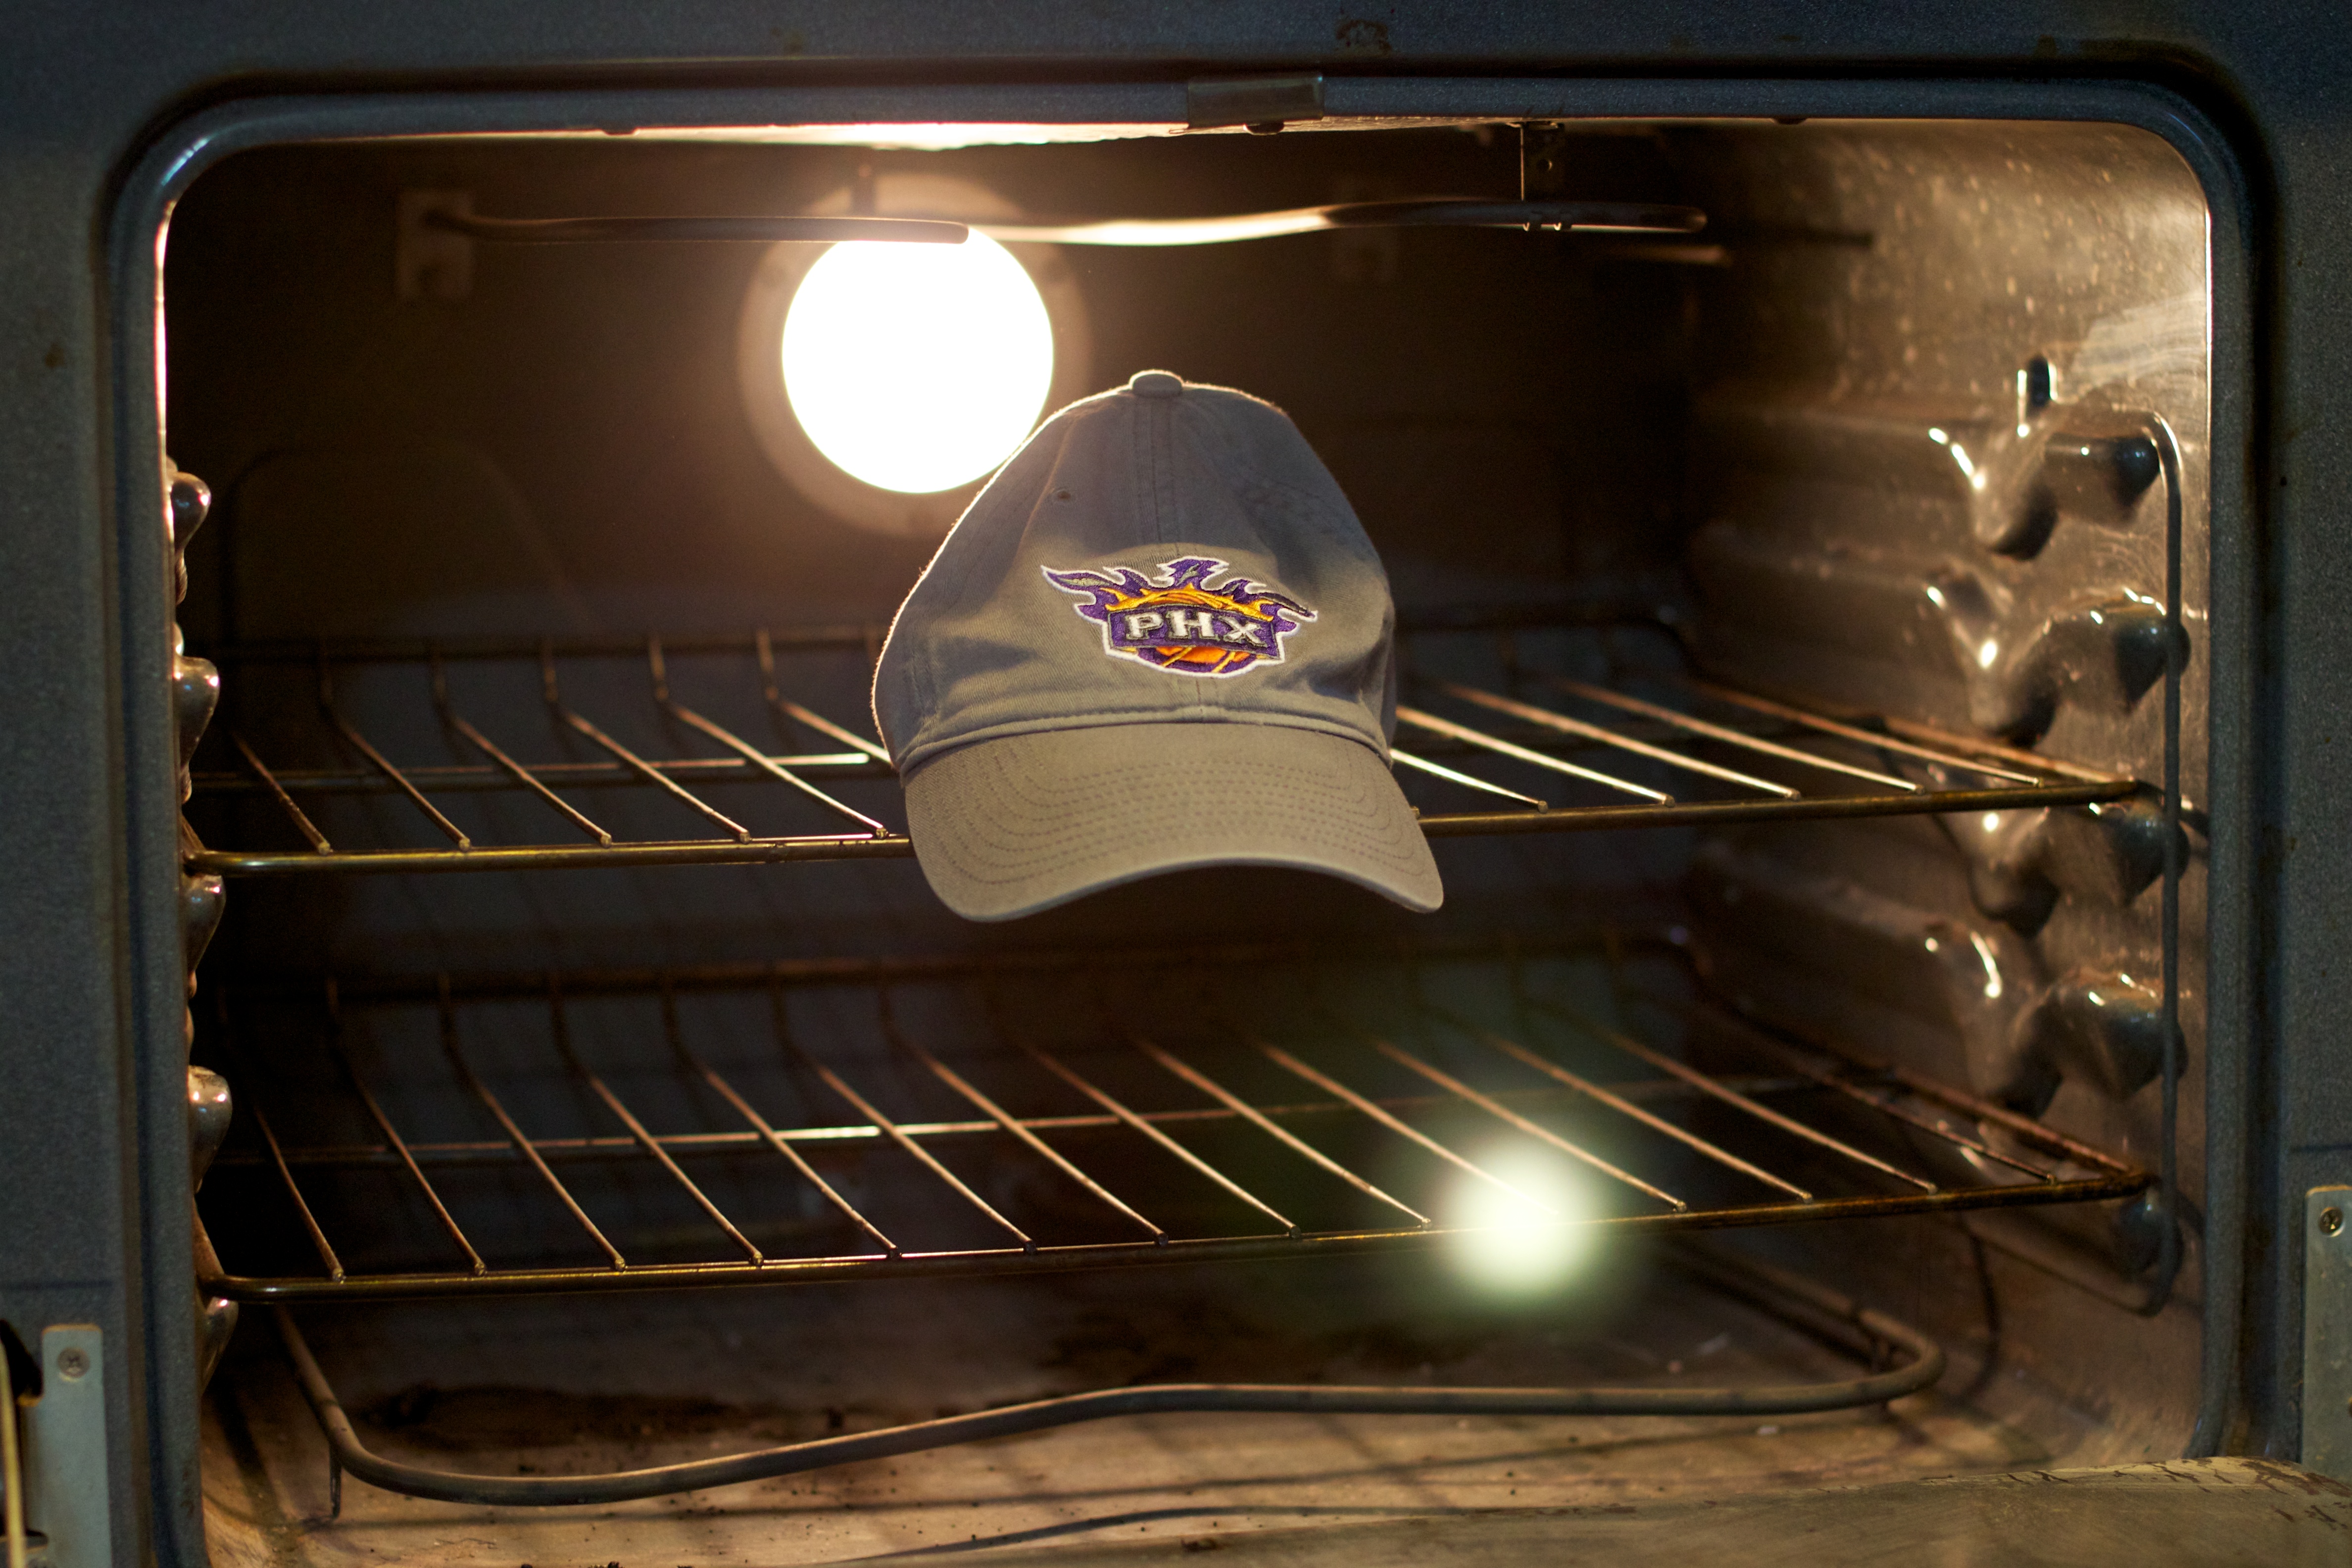
ds106, hearth, ds582, barbecue grill, kitchen appliance, outdoor grill